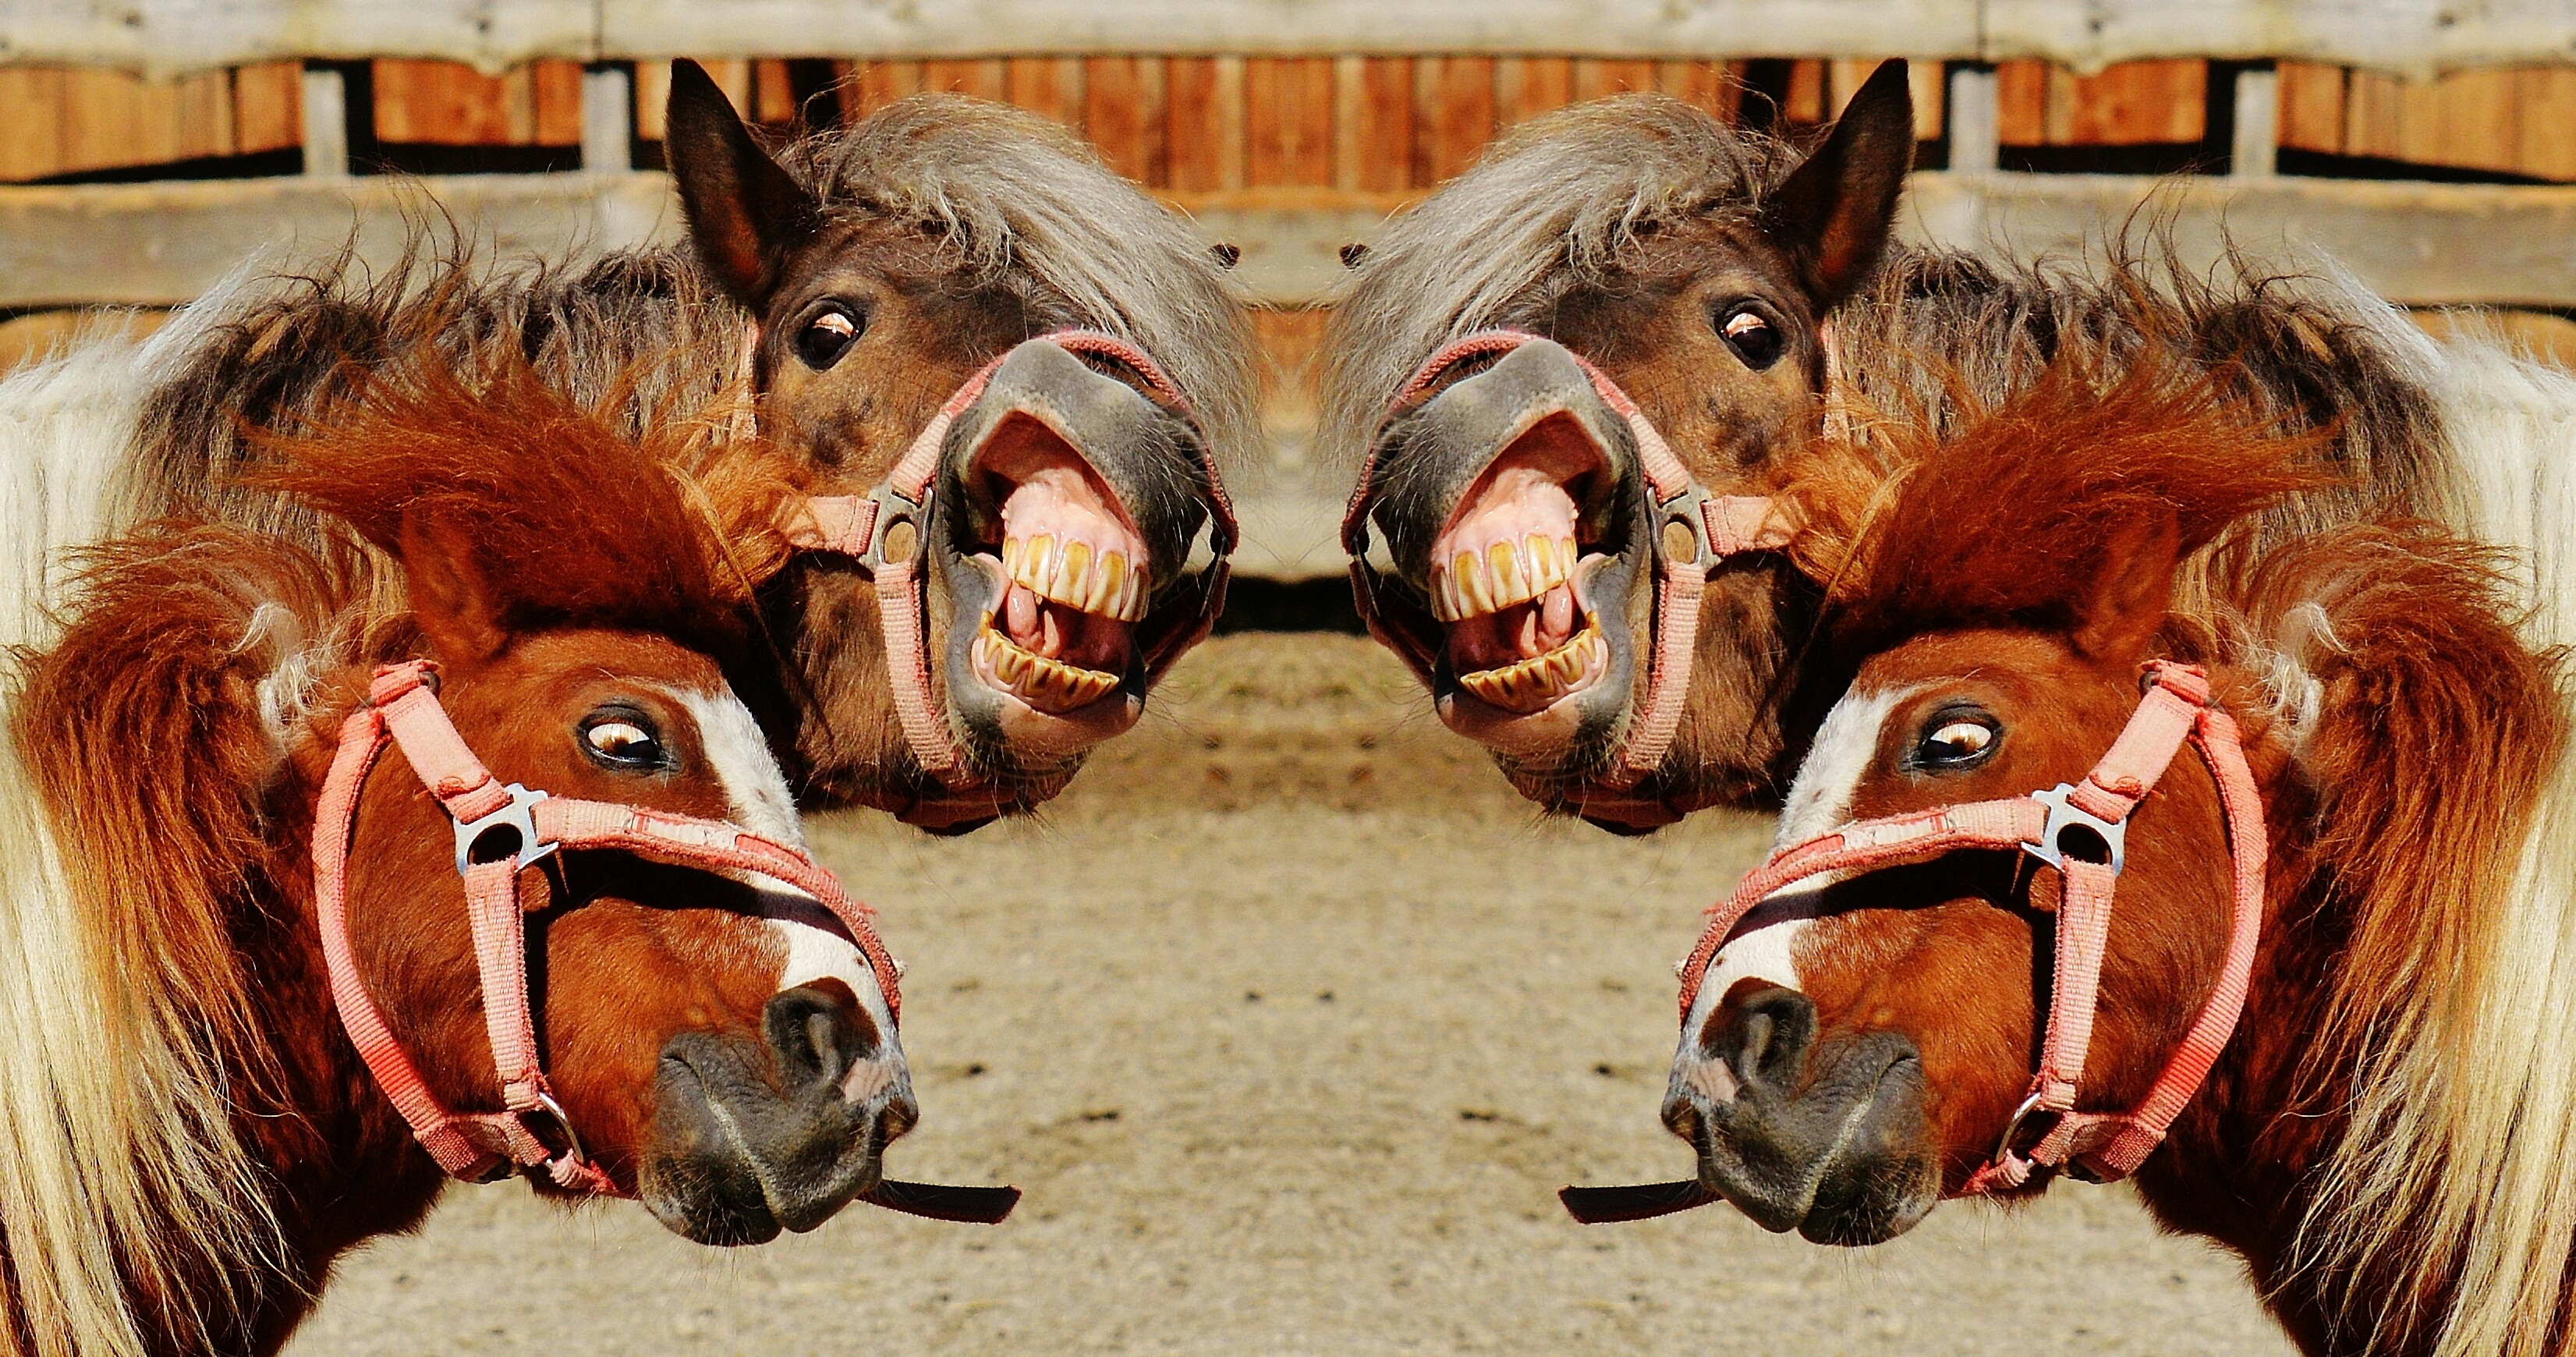
nature, play, animal, cute, horse, mammal, stallion, mane, horses, pony, head, funny, crazy, mirroring, seahorses, good aiderbichl, cattle like mammal, horse like mammal, mustang horse